Faust (band)

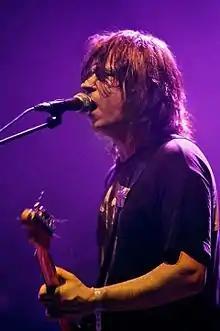
Amaury Cambuzat performing in France, 2007.

In 2010, Faust with members Hans Joachim Irmler, Steven Wray Lobdell, Lars Paukstat, Michael Stoll and Jan Fride released a new studio album, "Faust Is Last", which happened to be the last studio album by Irmler's Faust. After the release of the two compilations "Momentaufnahme 1" and "Momentaufnahme 2", Jean-Hervé Péron declared the band disbanded, which Diermaier later denied. Having been absent from the band for 49 years, core member Gunther Wüsthoff reunited with Werner "Zappi" Diermaier to play on the new 2022 Faust album, "Daumenbruch". Members of Einsturzende Neubauten and Monobeat Original, another musical project of Diermaier, also play on the album.